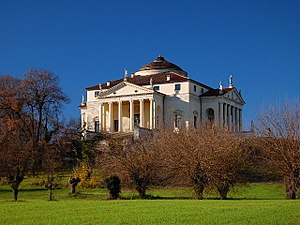
Andrea Palladio / Værker
Andrea Palladio var en italiensk arkitekt.